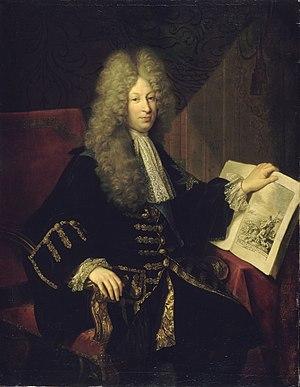
Portrait de Jérôme Phélypeaux, comte de Pontchartrain, ministre de la marine de Louis XIV de 1699 à 1715. Fils de Louis Phélypeaux. Secrétaire d'Etat de la Marine
Les Haras nationaux sont, de 1665 à 2010, l'administration des haras publics français, dédiée à l'élevage des chevaux. Constituant l'une des plus anciennes administrations françaises, leurs origines remontent aux Haras royaux, créés sous Colbert. Brièvement supprimés durant la Révolution, ils sont restaurés sous le nom de Haras impériaux par Napoléon Iᵉʳ, puis réformés en 1874, devenant les Haras nationaux, organisation qui perdure plus d'un siècle. En 1999, les HN acquièrent le statut d'établissement public à caractère administratif. Un regroupement est opéré en 2010 avec l'École nationale d'équitation, pour former l'Institut français du cheval et de l'équitation.
Louis de Rouvroy, duc de Saint-Simon, est né à Paris le 16 janvier 1675 et mort le 2 mars 1755. Duc et pair de France, courtisan et mémorialiste, « espion sagace et fantasque de Versailles et des coulisses du pouvoir », c'est un témoin essentiel de la fin du règne de Louis XIV et de la Régence.
Jérôme Phélypeaux, comte de Pontchartrain, né en mars 1674 et mort à Versailles le 8 février 1747, est un homme d'État français.